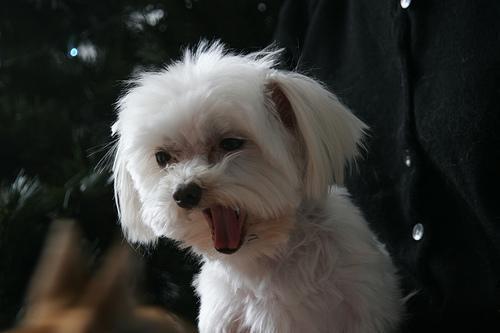
Maltese_dog